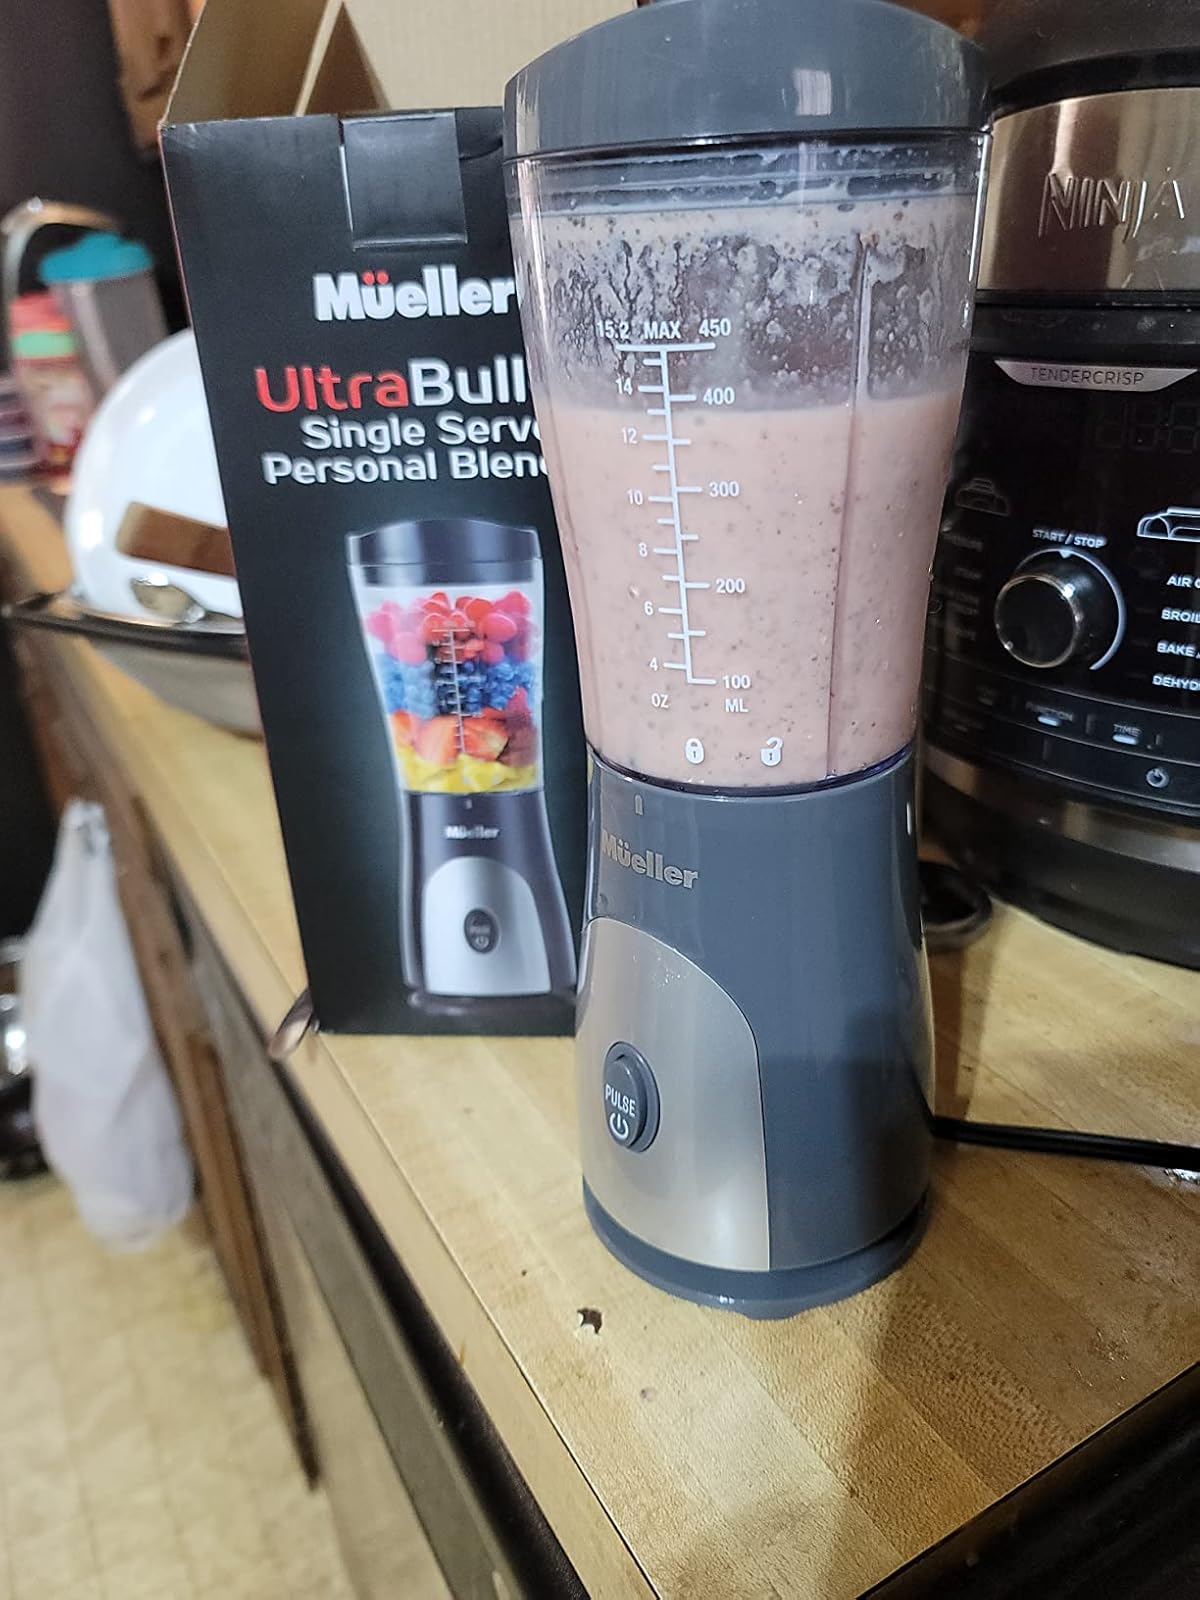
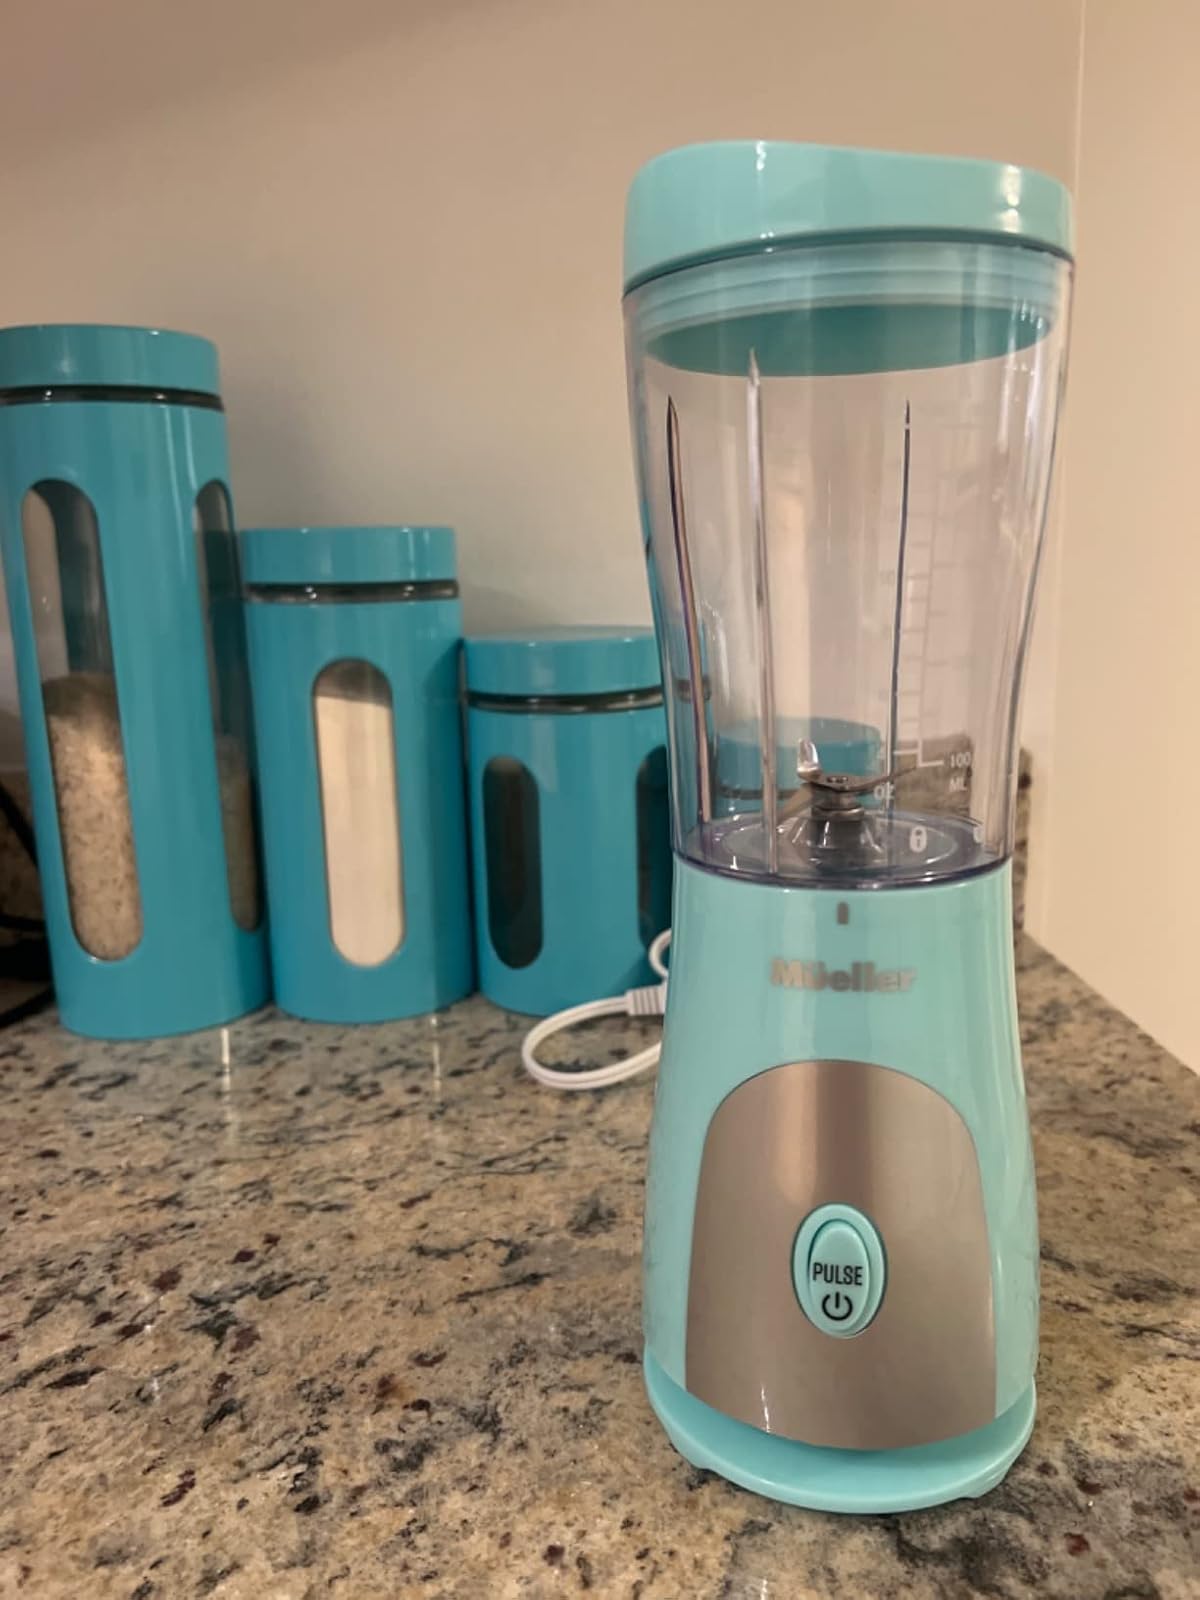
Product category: items_blender
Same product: no